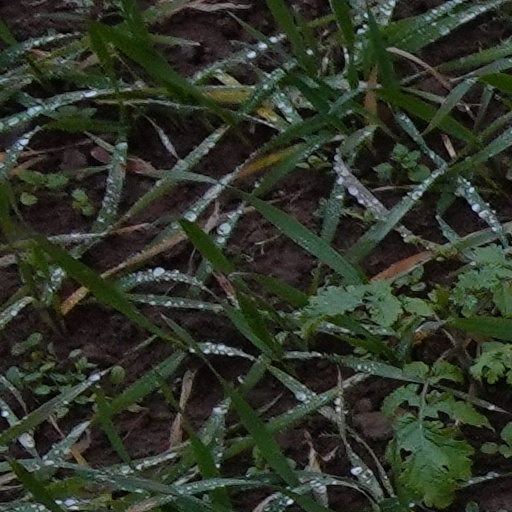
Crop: wheat